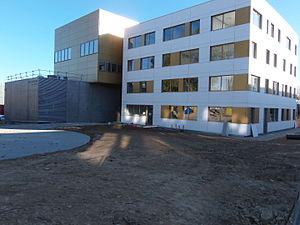
Construction du pôle numérique Rennes Villejean, Université Rennes 2
L’université européenne de Bretagne, souvent abrégée en UEB, est une communauté d'universités et établissements créée en 2007 et dissoute en 2016. Elle associait 23 établissements d'enseignement supérieurs, dont des universités, écoles, centres hospitaliers et organismes de recherche de la région Bretagne. Ses composantes forment quelque 71 500 étudiants, et compte 8 500 personnes inscrites dans des activités de recherche.